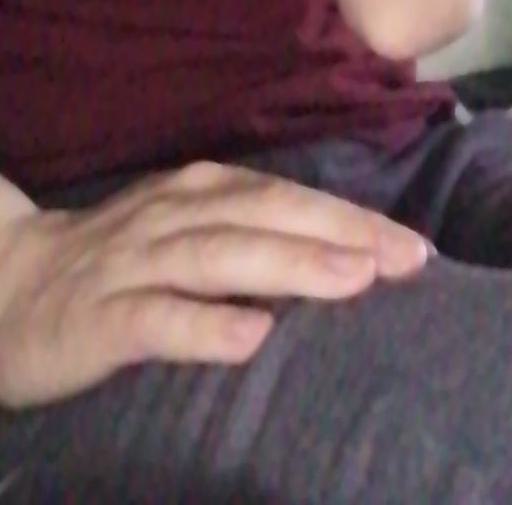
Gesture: no_gesture